Education in New Zealand

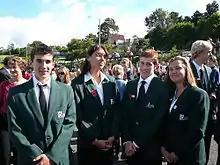
New Zealand college students at an Anzac Day parade, Auckland

The Canterbury Provincial Council passed its first Educational Ordinance in 1857, appointed a Board of Education in 1863, and had eighty-four school districts by 1873 when it changed funding from school fees to rating land to provide free secular primary education in its schools.